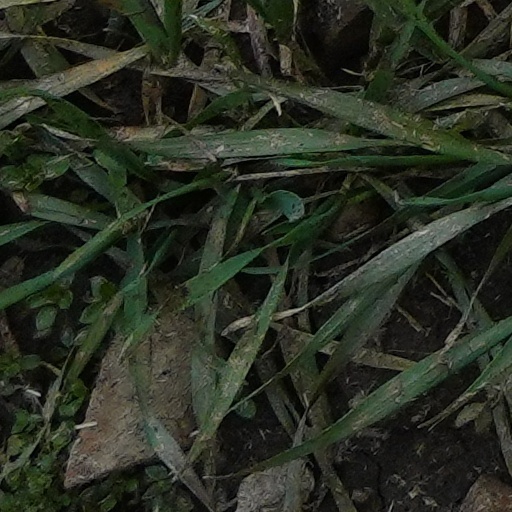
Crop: wheat